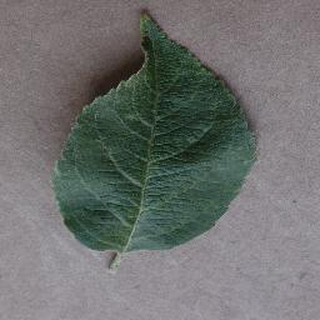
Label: healthy_apple